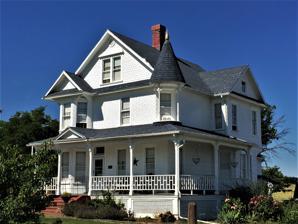
Building: 21 Ranchhouse
Country: United States of America
Year built: 1890
Historic house in Idaho, United States United States historic place Twenty-One Ranchhouse U.S. National Register of Historic Places Show map of Idaho Show map of the United States Location 7570 Waha Rd. Lewiston, Idaho Coordinates 46°13′27″N 116°51′29″W / 46.22417°N 116.85806°W / 46.22417; -116.85806 Area less than one acre Built 1886 Architectural style Queen Anne NRHP reference No. 78001088 Added to NRHP December 18, 1978 21 Ranchhouse , located at 7570 Waha Road near Lewiston in Nez Perce County, Idaho , is a Queen Anne -style house built in 1886. It was listed on the National Register of Historic Places in 1978. It is a 3-story house with a wraparound shed-roofed porch. A gambrel roofed frame barn built in 1921 is to the north. The house is prominent, visible from several miles away, and is a local landmark. References